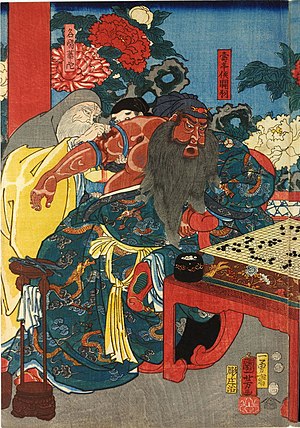
Guan Yu
Guan Yu var general under krigsherren Liu Bei under det sene Østlige Han-dynasti og de Tre Kongedømmer i det antikke Kina. Han spillede en vigtig rolle i borgerkrigen, der førte til Han-dynastiets kollaps og etableringen af Shu-Han-kongedømmet, i hvilket Liu Bei blev den første kejser.